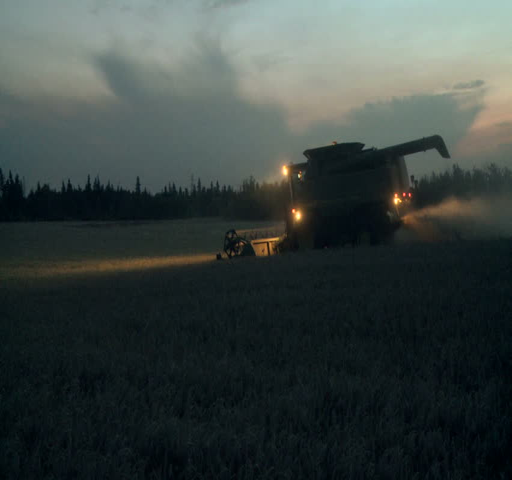
wheat harvesting with a combine harvester in the evening